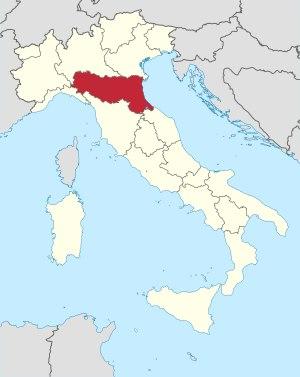
Les Élections régionales de 2005 en Émilie-Romagne se sont tenues le 3 avril 2005, afin d'élire le président et les conseillers de la VIIIe législature du conseil régional de la région d'Émilie-Romagne pour un mandat de cinq ans.
Les Élections régionales de 1995 en Émilie-Romagne se sont tenues le 23 avril 1995, afin d'élire le président et les conseillers de la VIe législature du conseil régional de la région d'Émilie-Romagne pour un mandat de cinq ans.
La Riviera Romagnole est le territoire côtier de la région d’Émilie-Romagne qui borde la mer Adriatique en Italie, et qui s'étend sur 107 km.
Les Élections régionales de 2010 en Émilie-Romagne se sont tenues le 29 mars 2010, afin d'élire le président et les conseillers de la IXe législature du conseil régional de la région d'Émilie-Romagne pour un mandat de cinq ans.